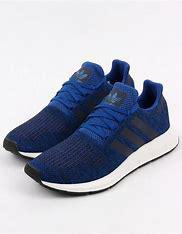
Brand: Adidas
Model: Swift Run